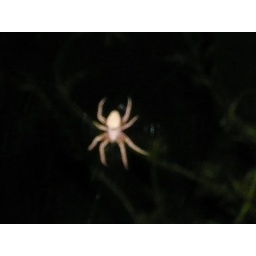
While walking one night we saw two spiders in the bushes and trees in our apartment complex